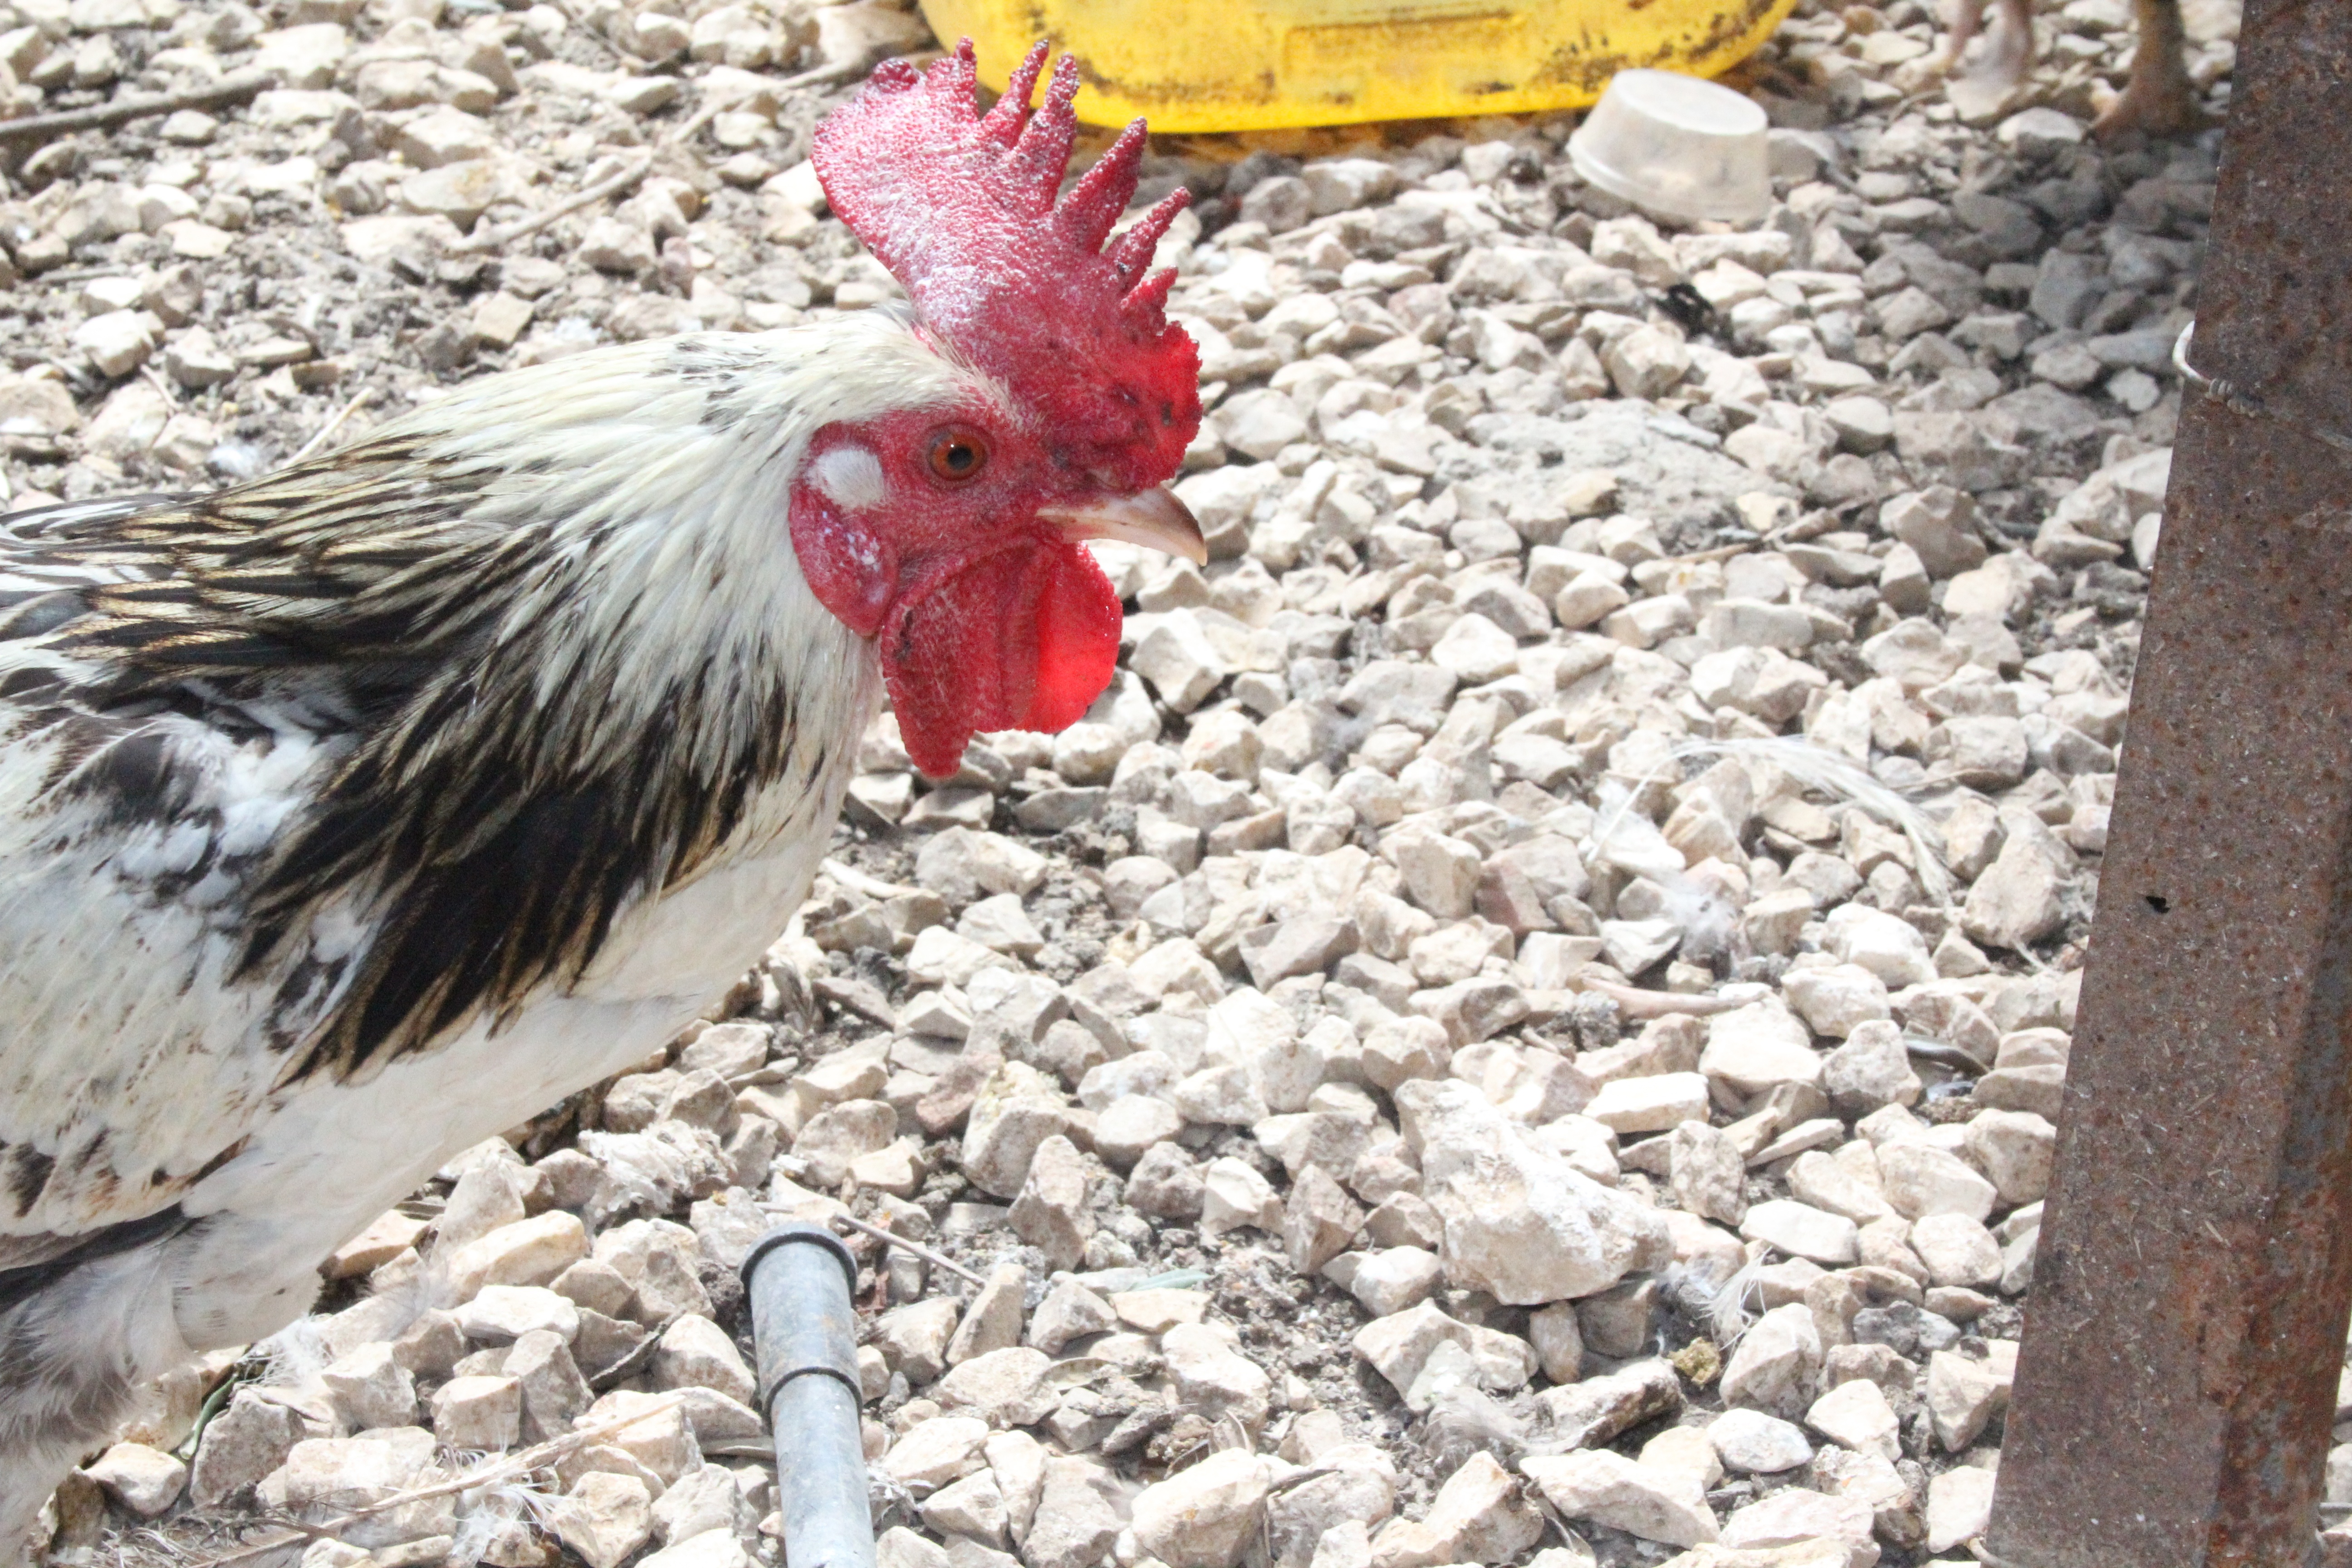
bird, chicken, fauna, rooster, poultry, galliformes, vertebrate, phasianidae